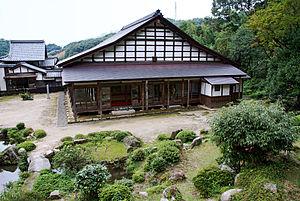
L'architecture bouddhiste japonaise désigne l'architecture des temples bouddhistes au Japon, consistant en variantes mises au point localement de styles architecturaux nés en Chine. Après l'arrivée du Bouddhisme de Corée au VIᵉ siècle, un effort a été initialement fait pour reproduire les bâtiments d'origine aussi fidèlement que possible, mais des versions locales des styles continentaux se sont progressivement développés, à la fois pour répondre aux goûts japonais et afin de résoudre les problèmes posés par la météo locale, plus pluvieuse et humide qu'en Chine. Les premières sectes bouddhistes sont les six sectes de Nara, Nanto Rokushū, suivies durant l'époque de Heian par les sectes Kyoto, Shingon et Tendai. Plus tard, durant l'époque de Kamakura, apparaissent à Kamakura la secte Jōdo et la secte vernaculaire Nichiren Shū. À peu près à la même époque, le Bouddhisme Zen arrive de Chine, influençant fortement toutes les autres sectes de plusieurs façons, y compris en architecture. La composition sociale des adeptes du Bouddhisme change aussi radicalement avec le temps.
Avec les sanctuaires shinto, les temples bouddhiques sont les bâtiments les plus nombreux, les plus renommés et les plus importants du Japon. Le mot japonais pour « temple bouddhique » est tera, mais ce kanji se prononce aussi ji, si bien que les noms de temples se terminent souvent en -ji ou -dera. Il existe encore une autre terminaison, -in. Des temples connus tels que Enryaku-ji, Kiyomizu-dera et Kōtoku-in illustrent ces modèles de dénomination.